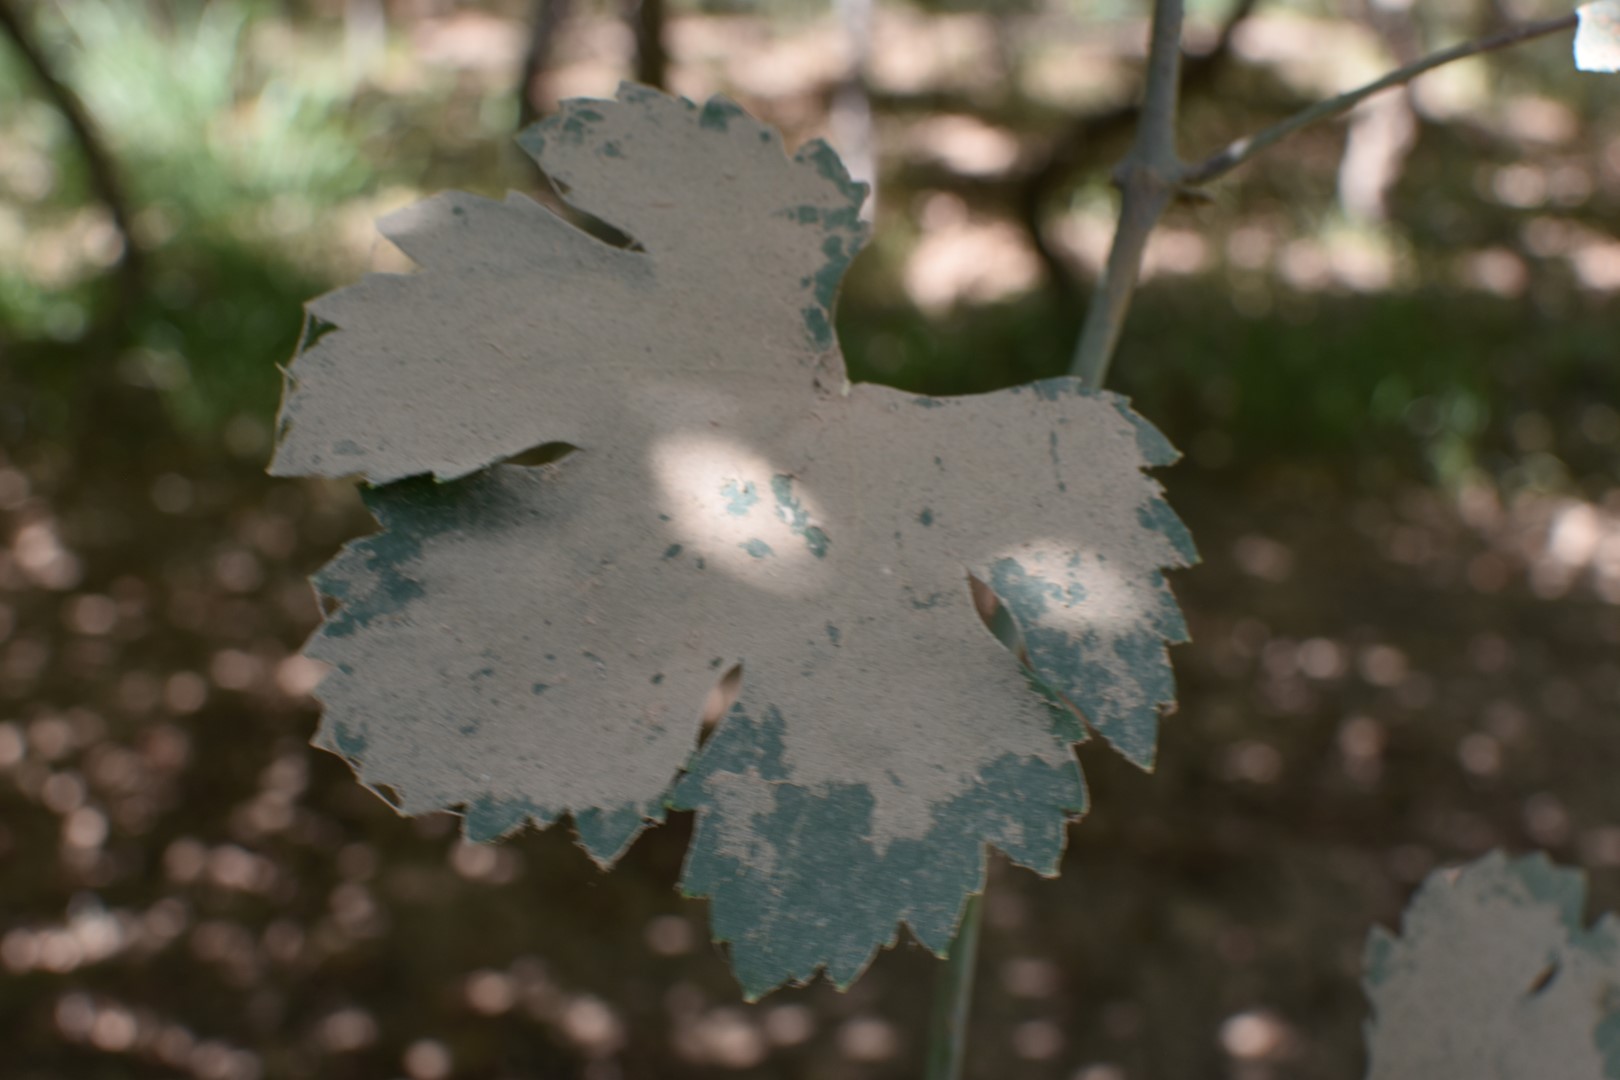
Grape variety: Halawani